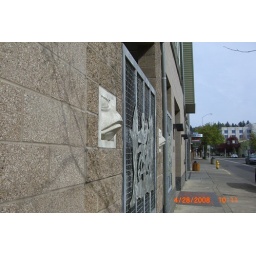
While walking around Eugene I found this building with a most intersting facade.